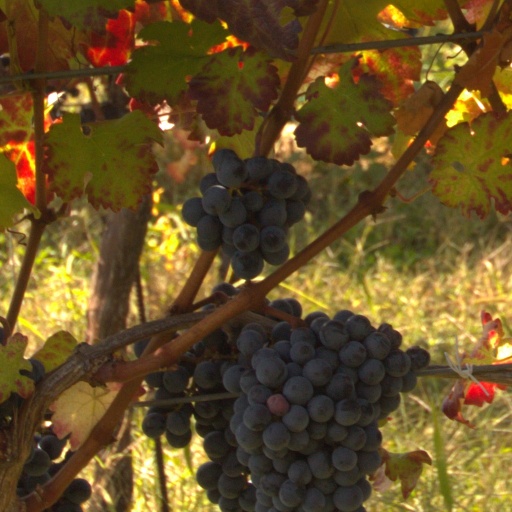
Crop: grape